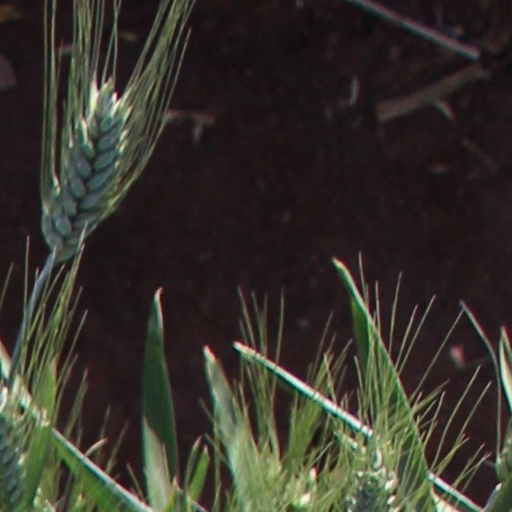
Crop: wheat